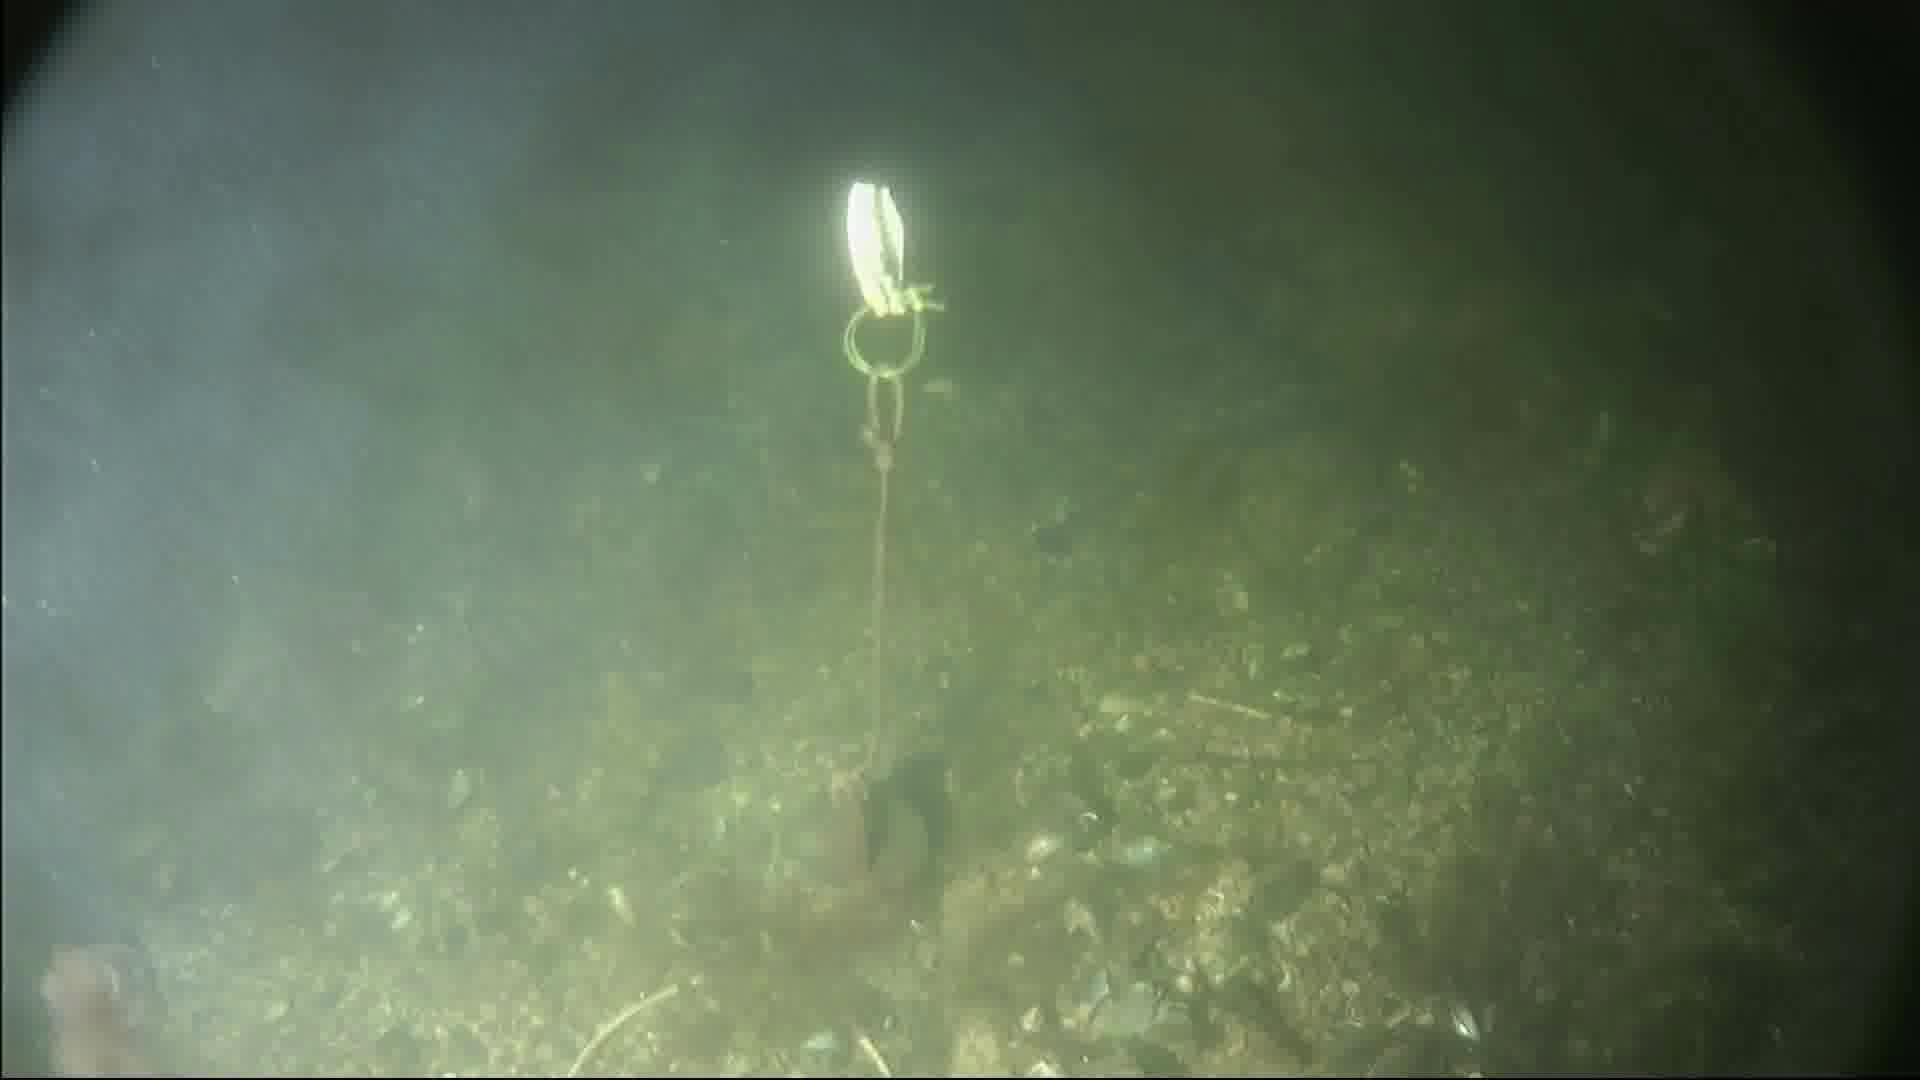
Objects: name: shrimp